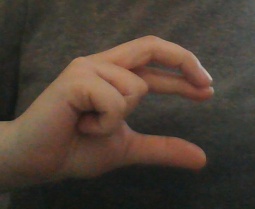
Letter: thal